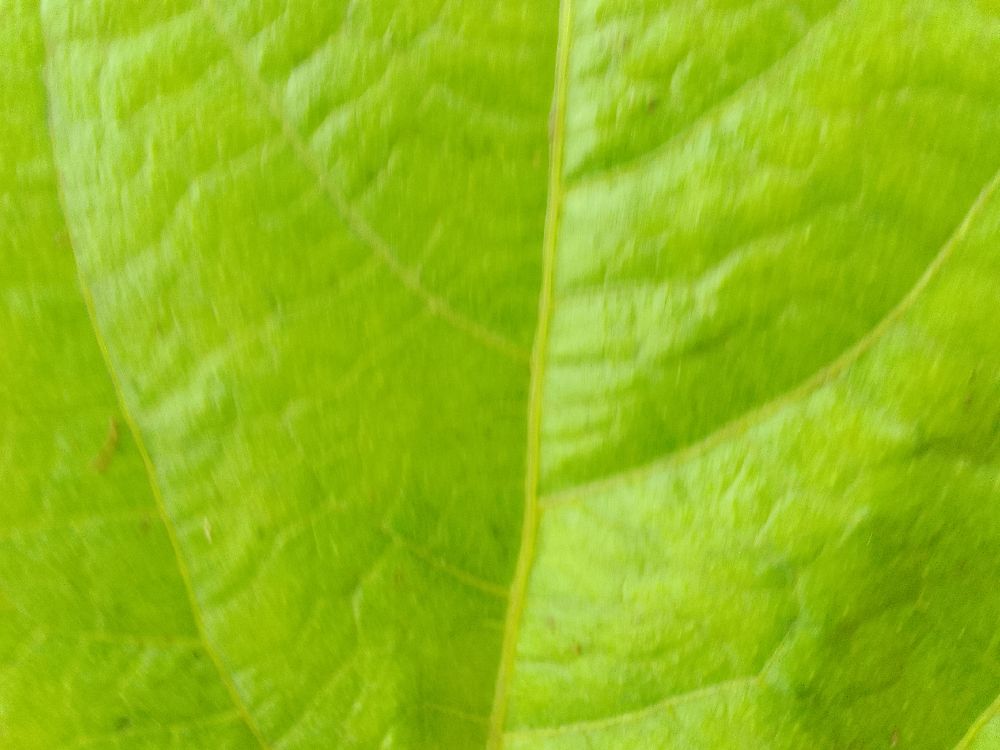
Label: healthy